Siberian Ice Maiden

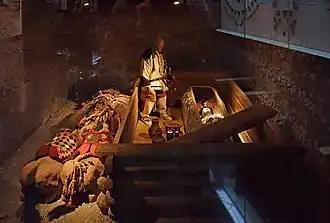
Reconstruction of the tomb chamber of the Siberian Ice Maiden, in the Anokhin Museum.

Inside the Maiden's tomb chamber was her coffin, which was made of a solid larch wood tree trunk decorated with leather appliqués depicting deer figures. The chamber also contained two small wood tables with tray-shaped tops, which were used to serve food and drink. Horsemeat and mutton had been placed on the tables. The residue of a dairy product, perhaps yogurt, was found in a wooden vessel with a carved handle and stirrer. An unknown beverage was served in a horn cup to sustain her on her journey.